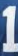
Number: 1